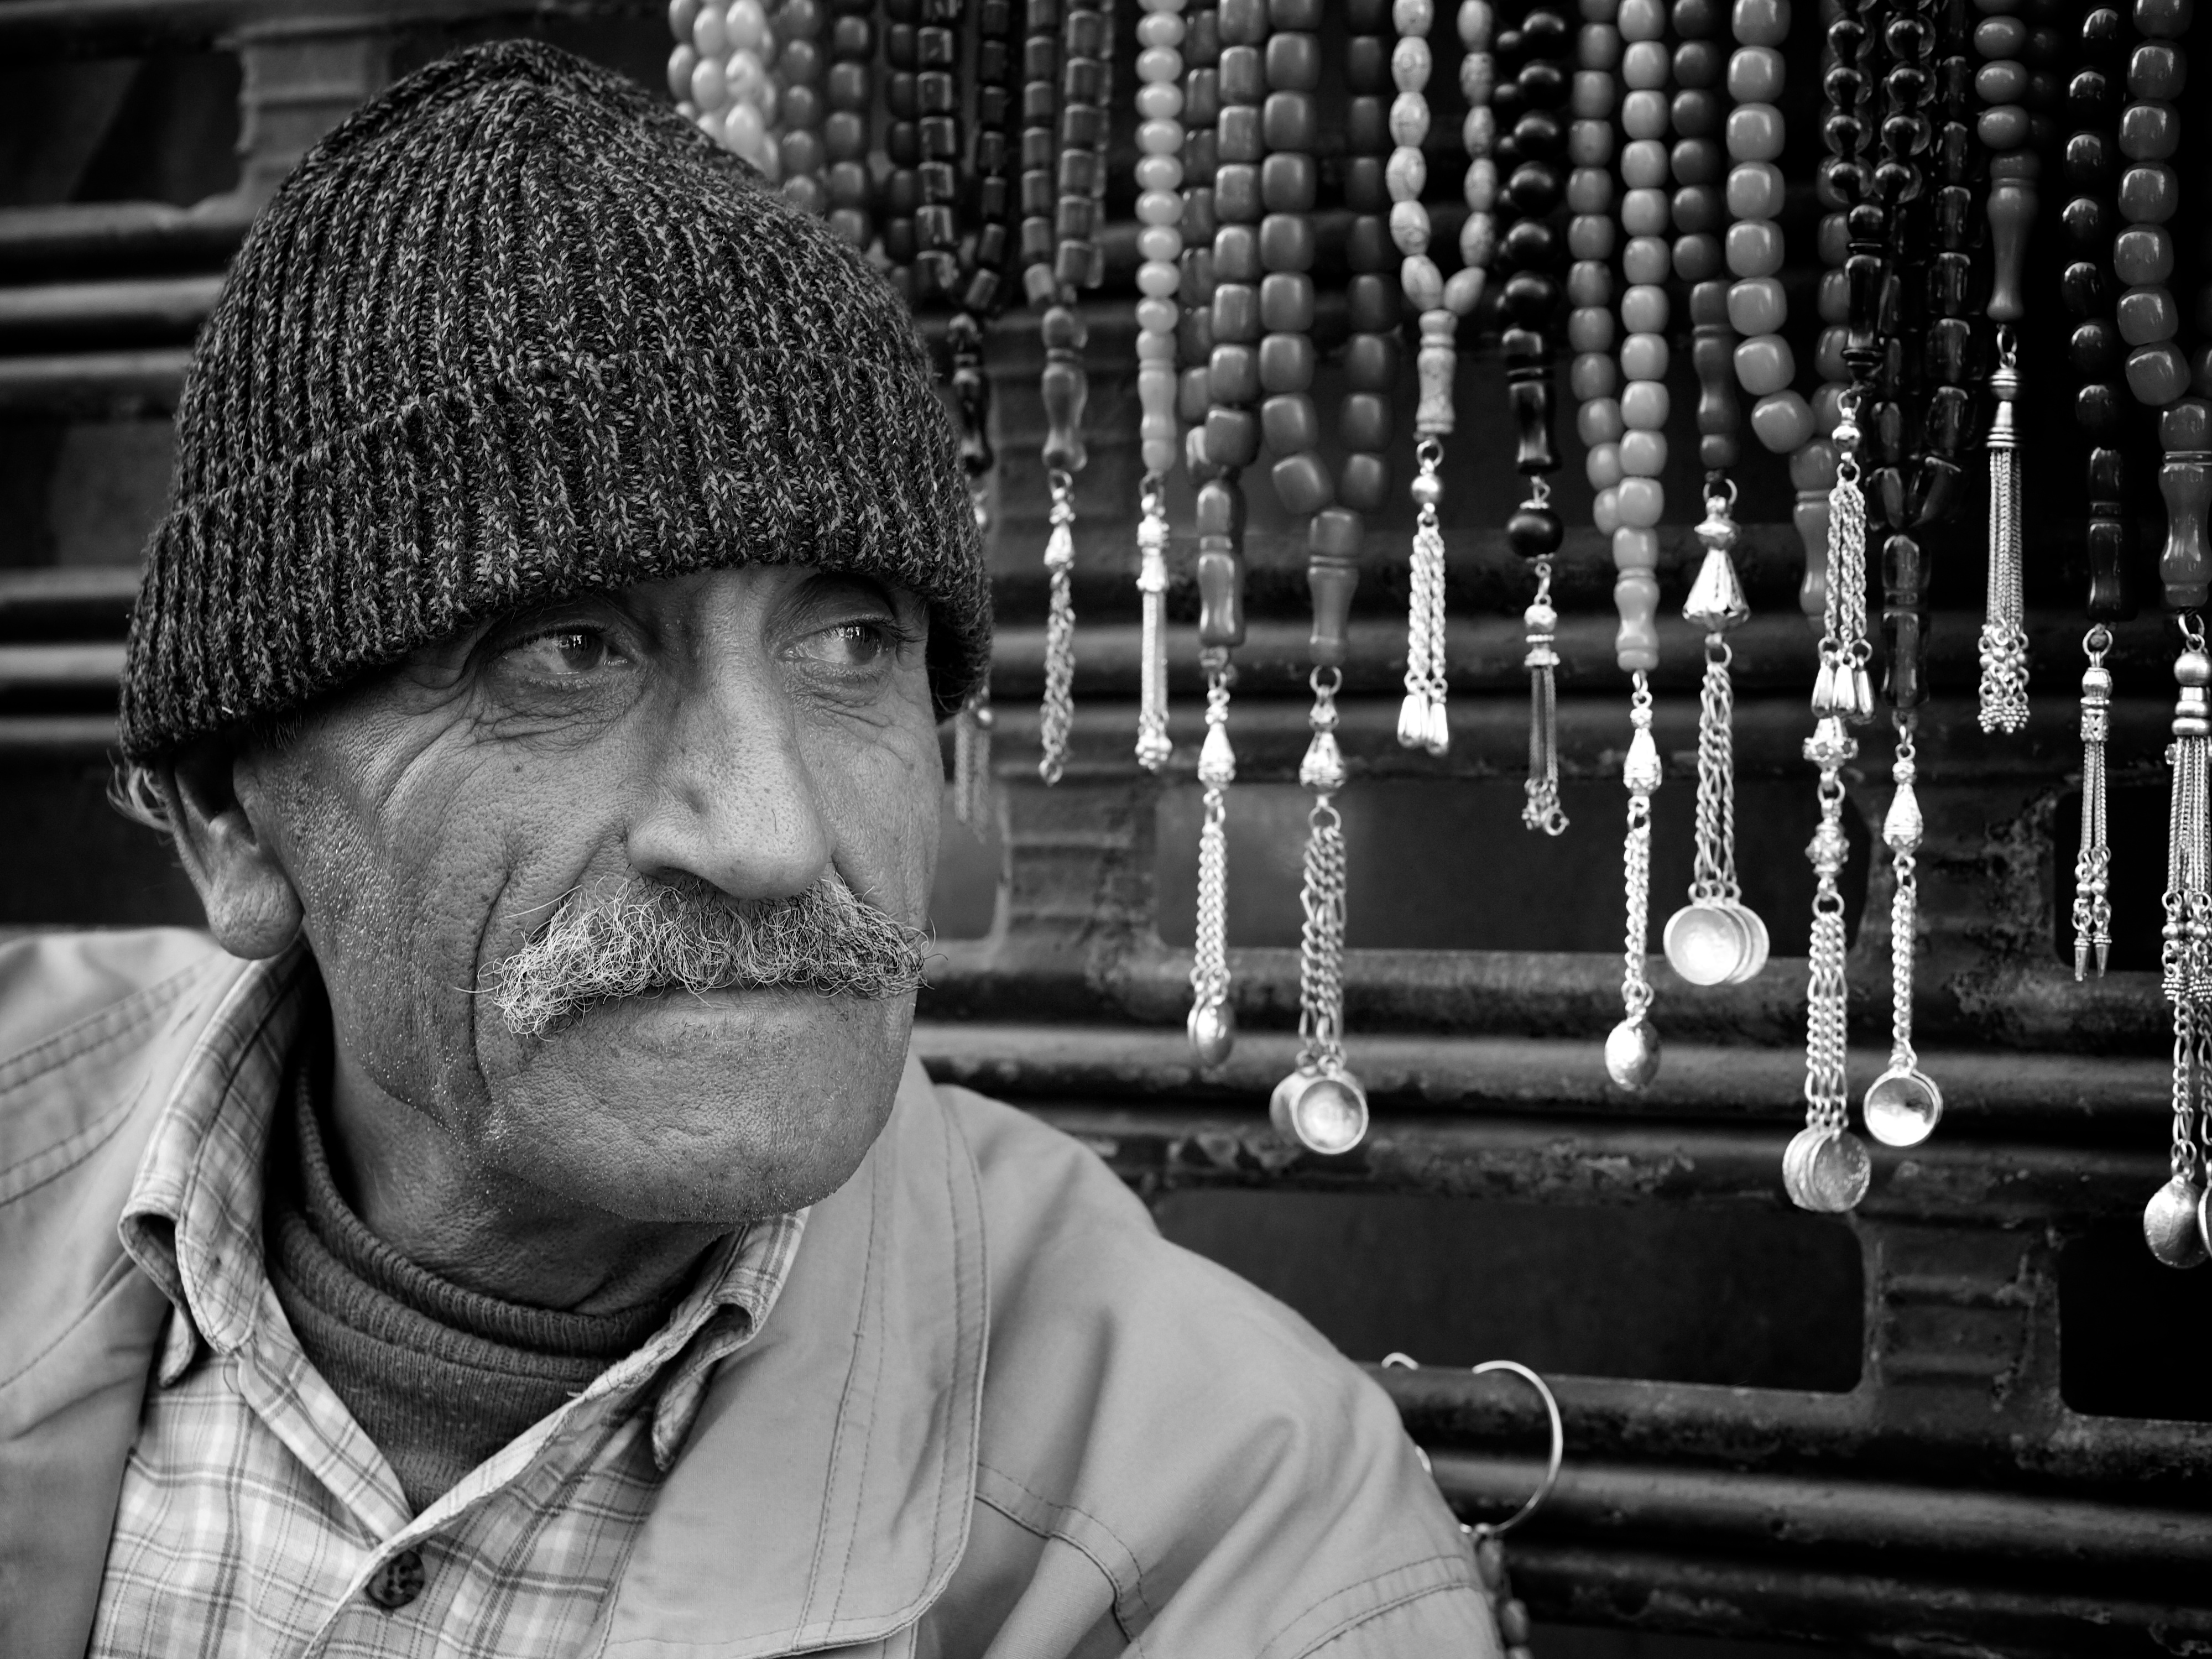
man, person, black and white, people, white, street, photography, ebook, portrait, training, black, monochrome, streetphotography, flickr, thomas, video, temple, olympus, photograph, omd, fuji, leica, monochrom, leuthard, hcb, thomasleuthard, monochrome photography, film noir